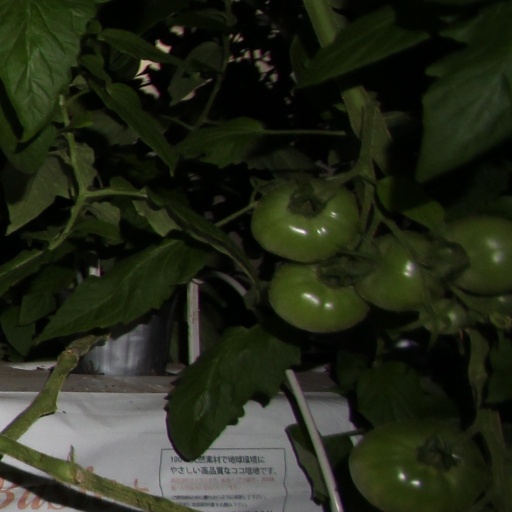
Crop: tomato